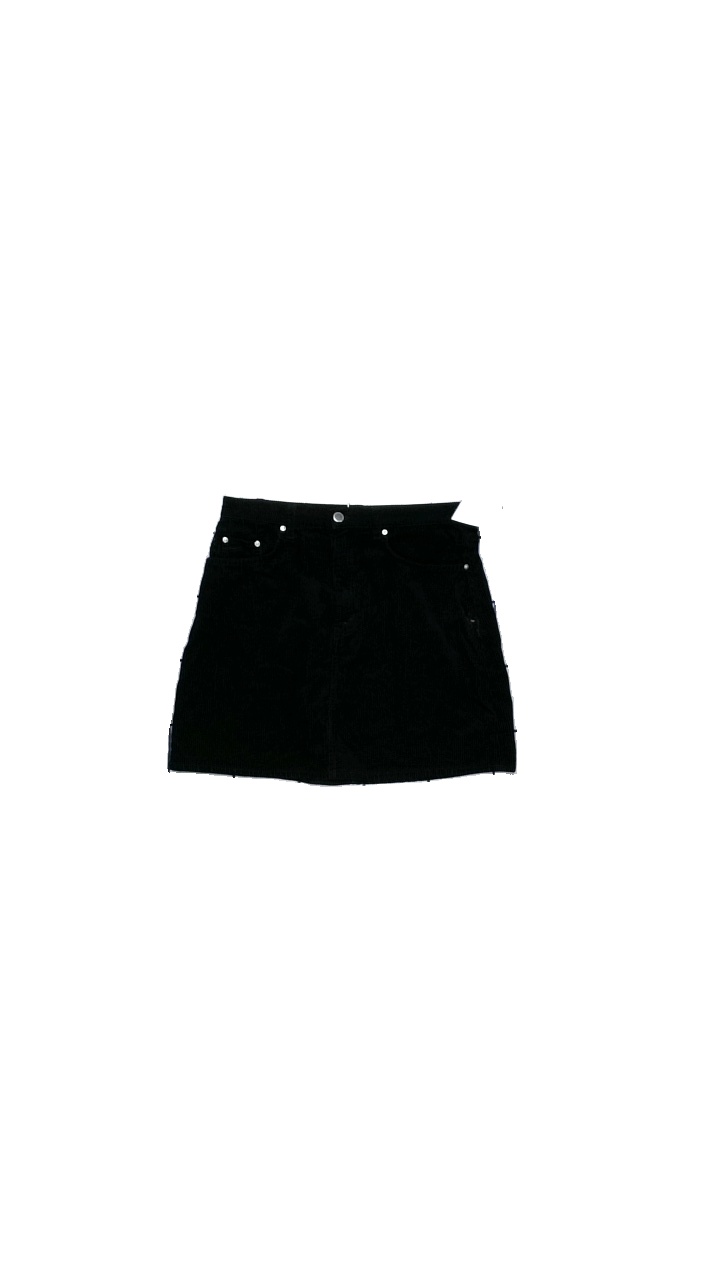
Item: Skirt (Ladies)
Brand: H&m
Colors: Black
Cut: Regular
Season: Autumn
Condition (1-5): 4
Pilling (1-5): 3
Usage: Reuse
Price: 50-100